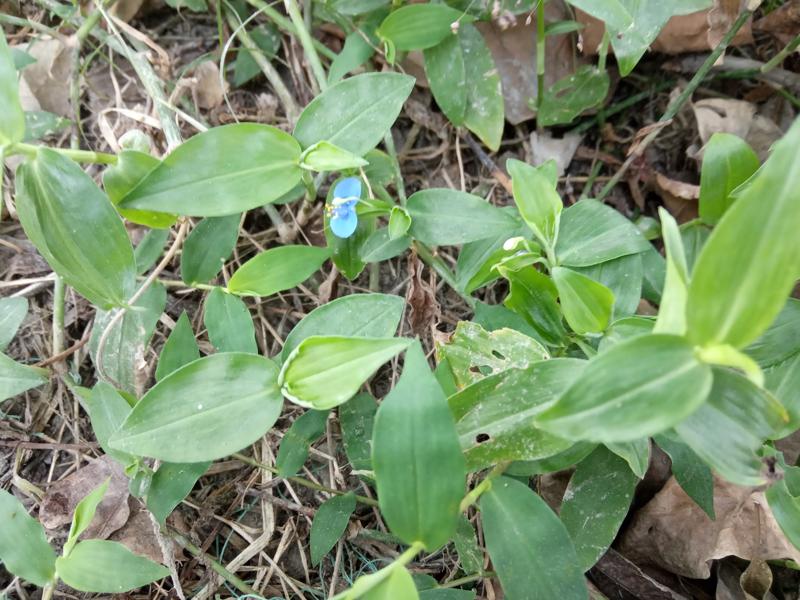
Weed species: Commelina benghalensis